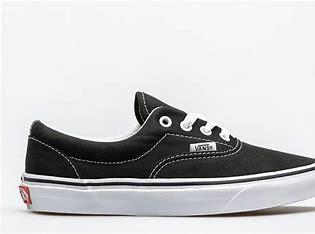
Brand: Vans
Model: Era